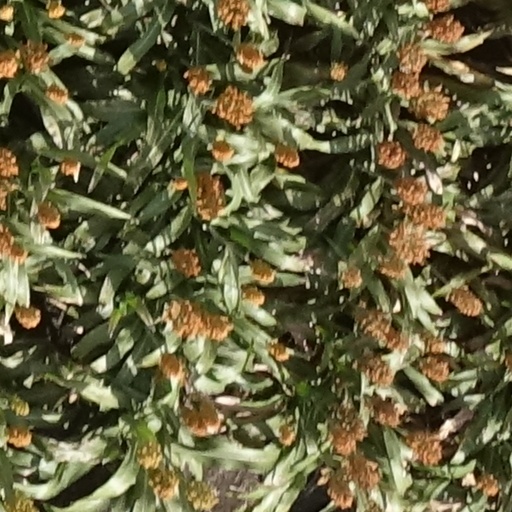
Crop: sorghum